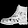
Label: Ankle boot